1986 in the United States

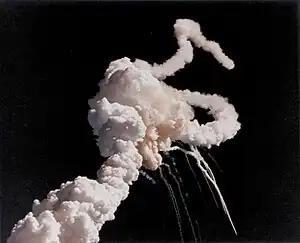
January 28: Space Shuttle "Challenger" disaster

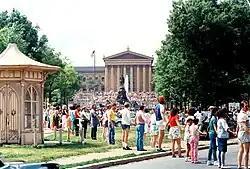
May 25: Hands Across America

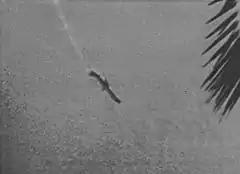
August 31: Cerritos mid-air collision

Those born in the year 1986 are considered "millennials" (Generation Y or Gen Y).